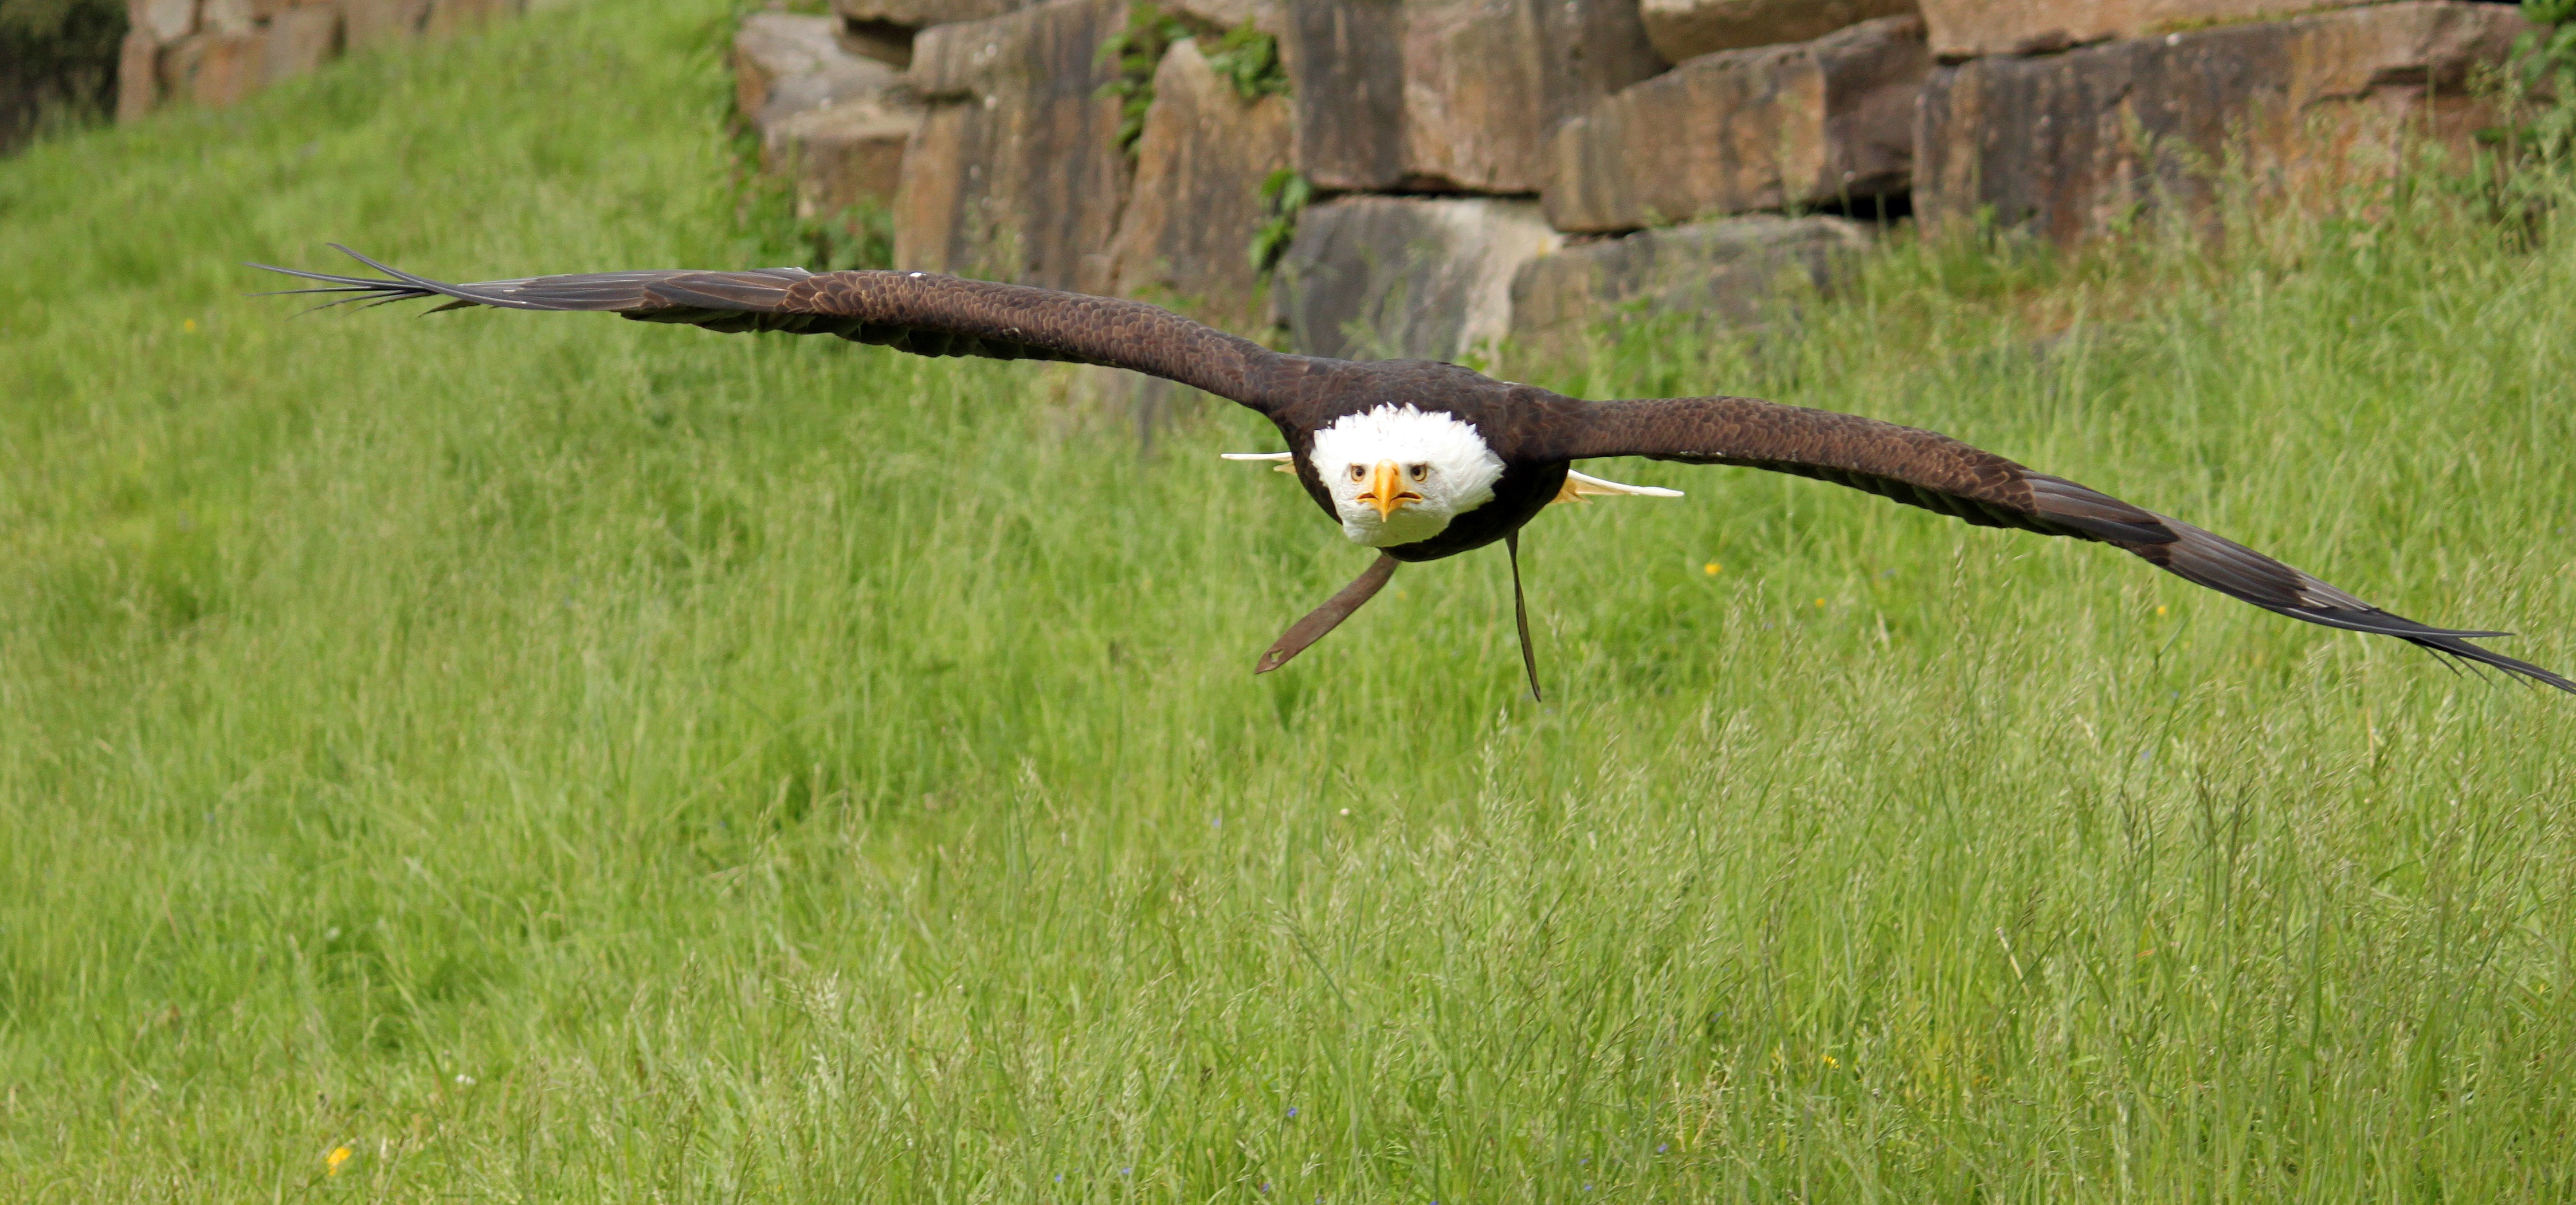
bird, wildlife, beak, flight, fauna, raptor, bird of prey, bald eagle, vertebrate, falconry, adler, accipitriformes